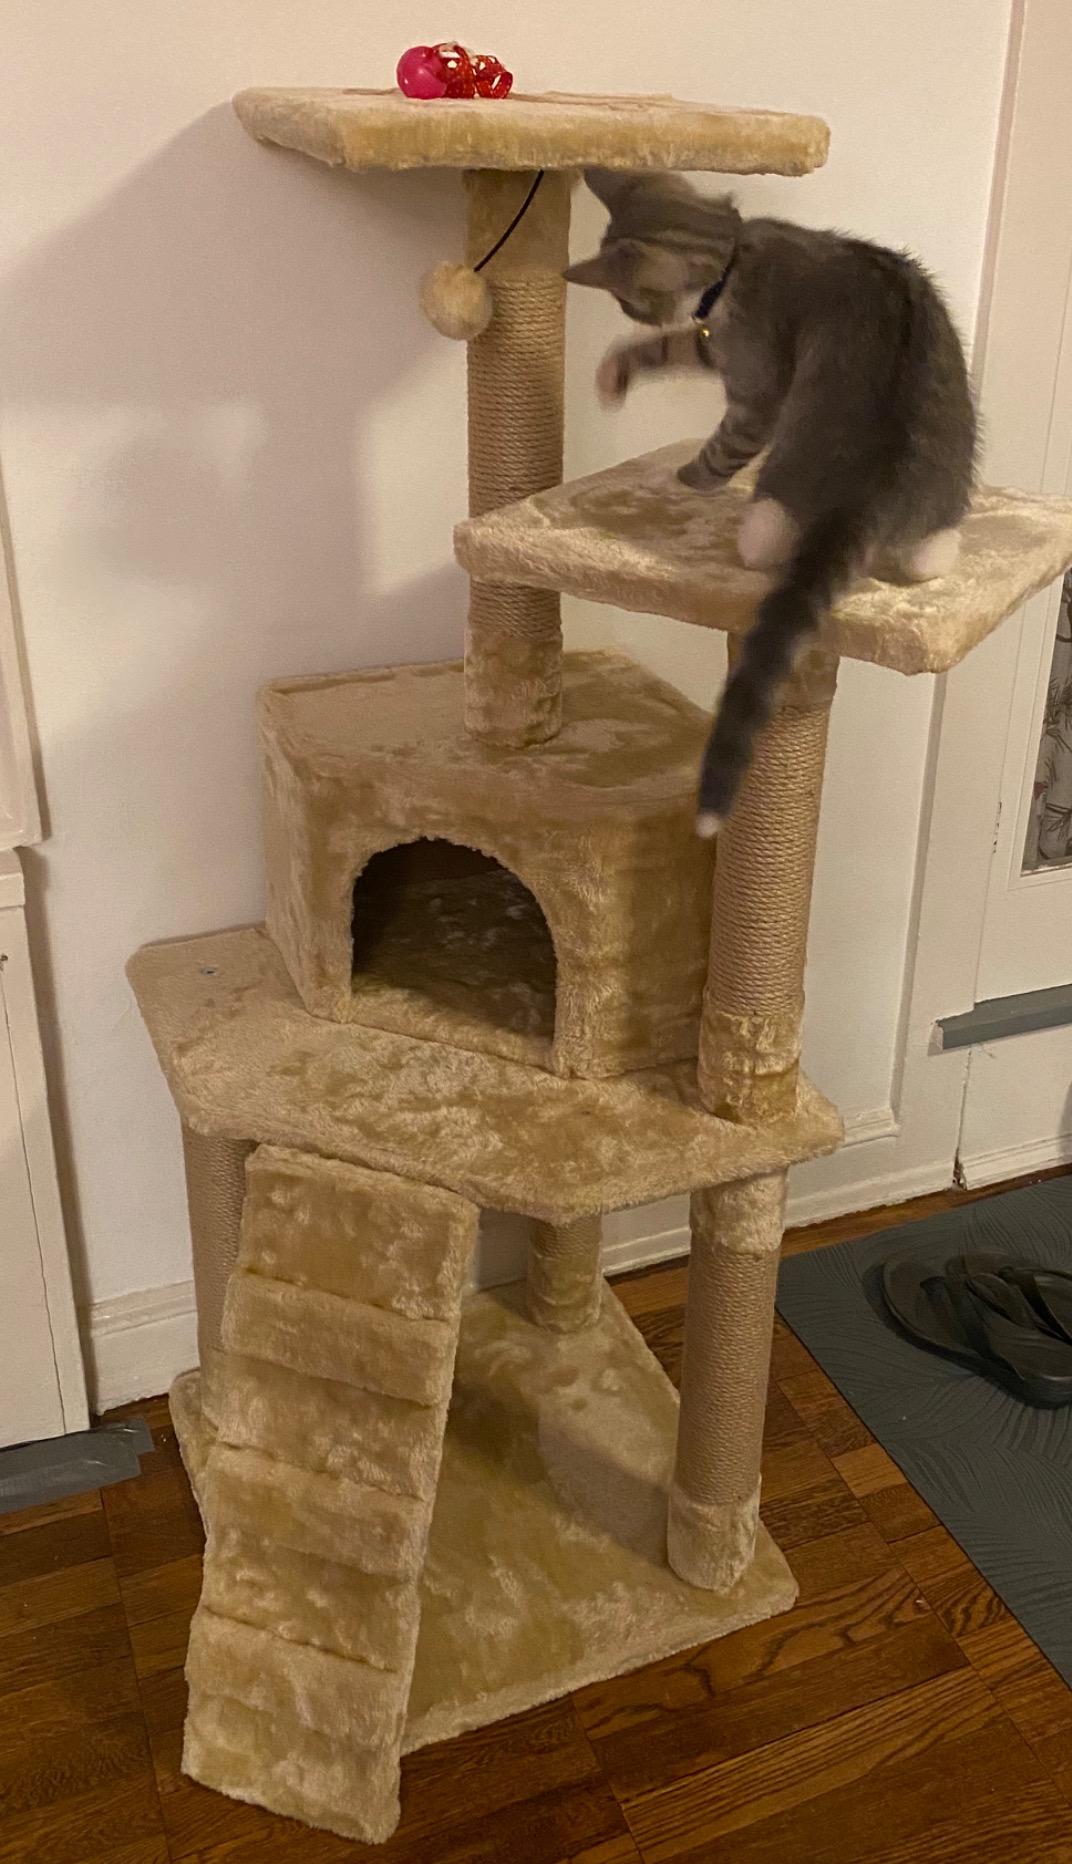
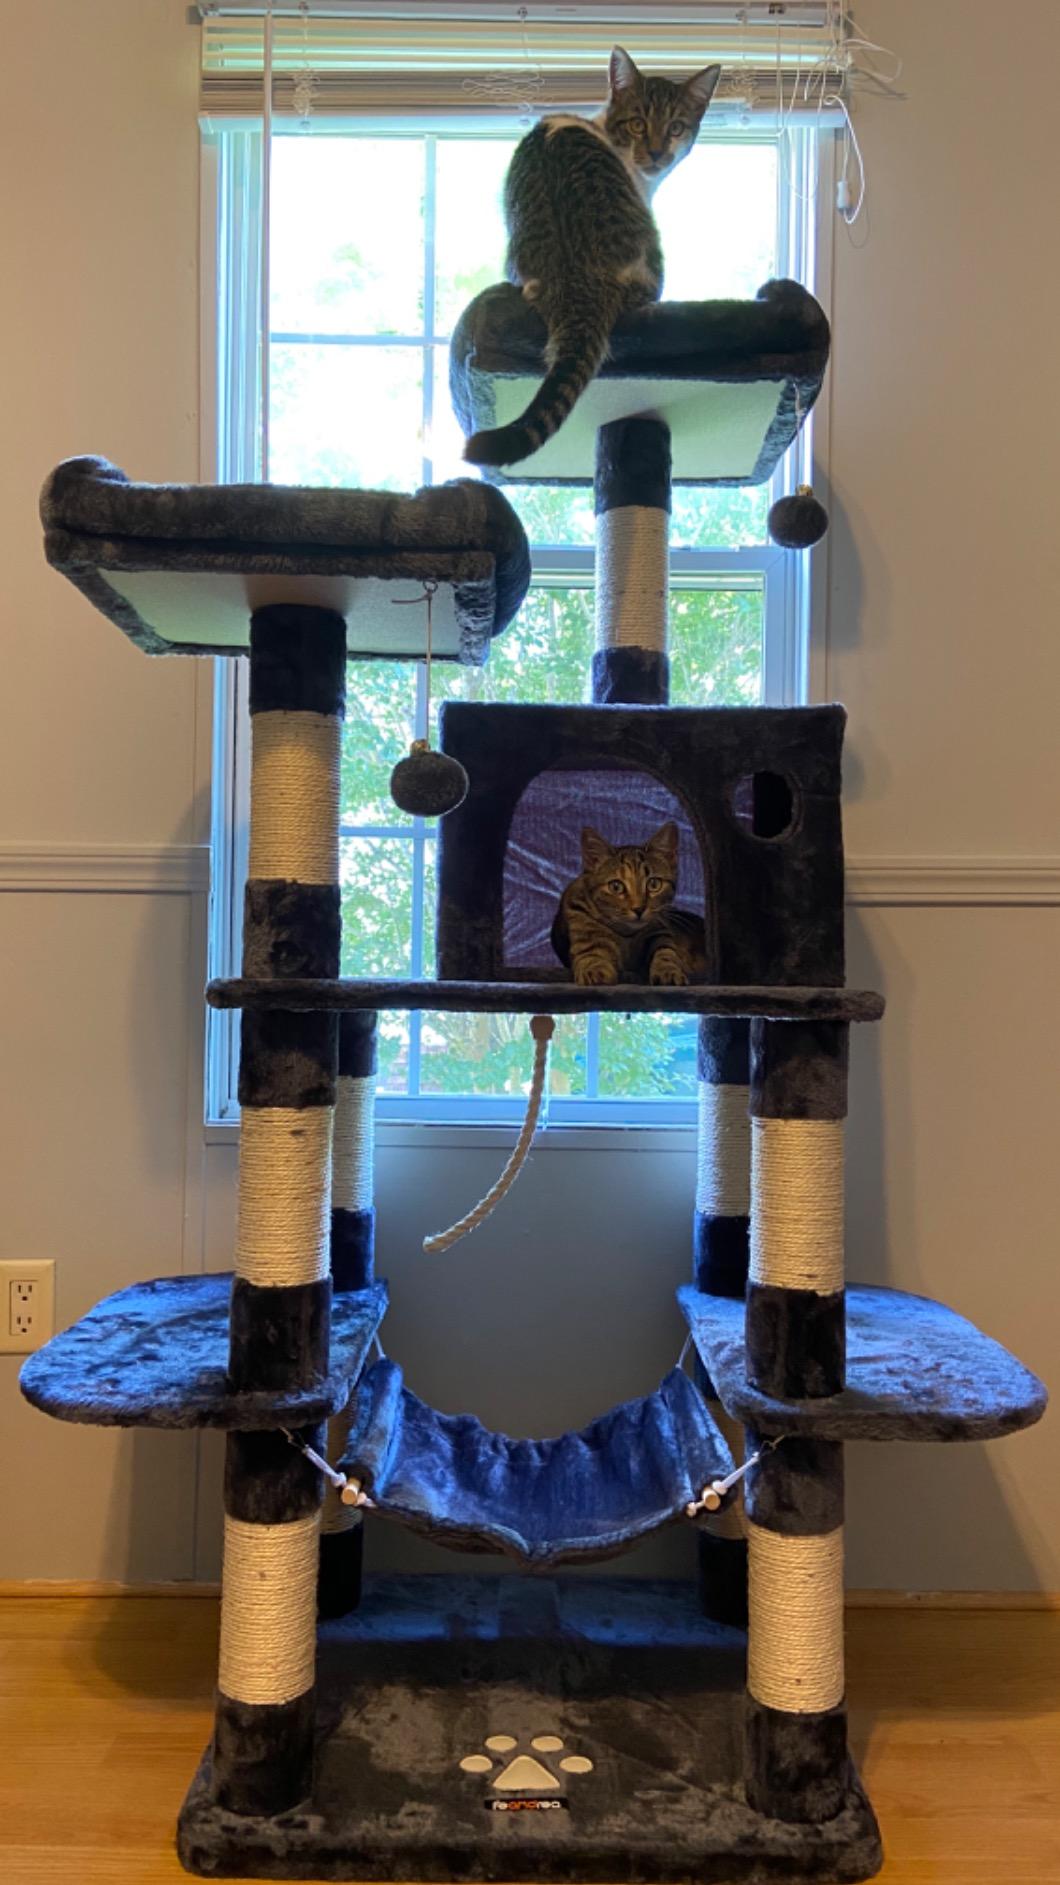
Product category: items_cat tree
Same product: no